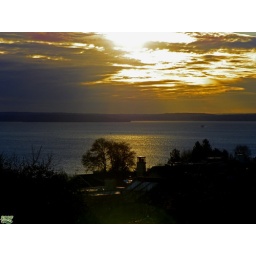
I love the way that tree looks. Wouldn't mind watching sunset in the house below the tree.